Cash-in-transit

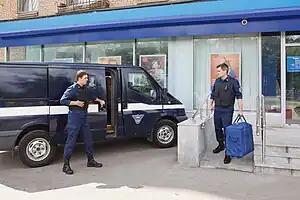
Transfer of cash from a VTB Bank branch in Russia

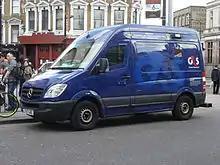
G4S Cash Services CVIT van in London, UK

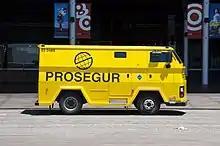
Prosegur armored car in Barcelona, Spain

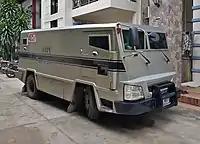
CTK armored van in the Philippines

Cash-in-transit (CIT) or cash/valuables-in-transit (CVIT) is the physical transfer of banknotes, coins, credit cards and items of value from one location to another. The locations include cash centers and bank branches, ATM points, bureaux de change, large retailers and other premises holding large amounts of cash, such as ticket vending machines and parking meters.